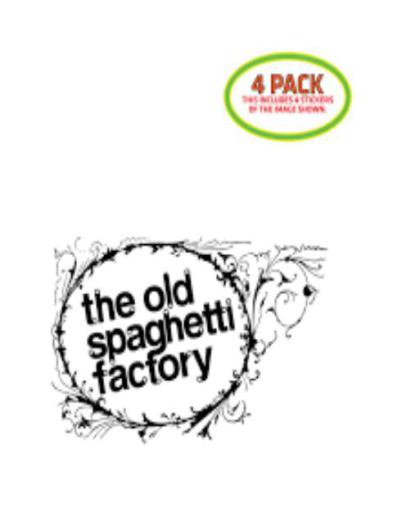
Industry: Food